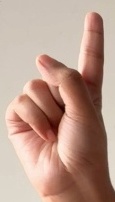
ASL sign: 1